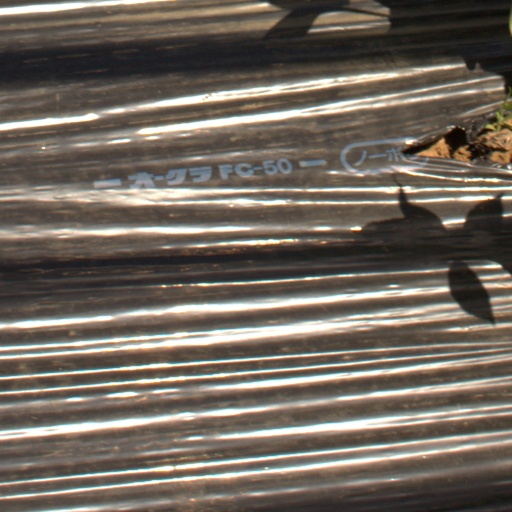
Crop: Jerusalem artichoke